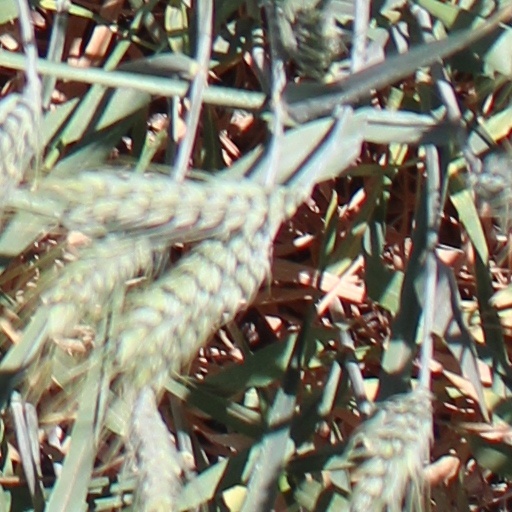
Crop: wheat